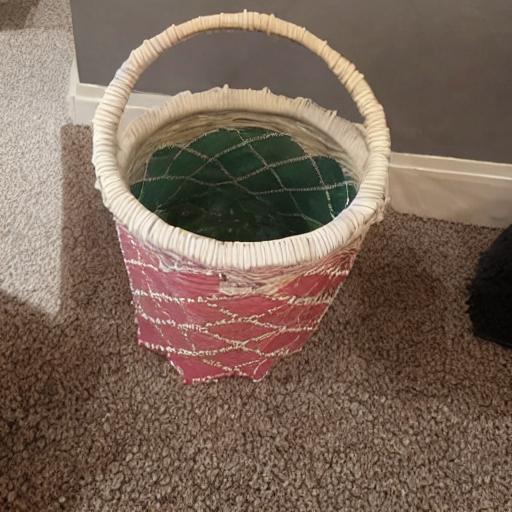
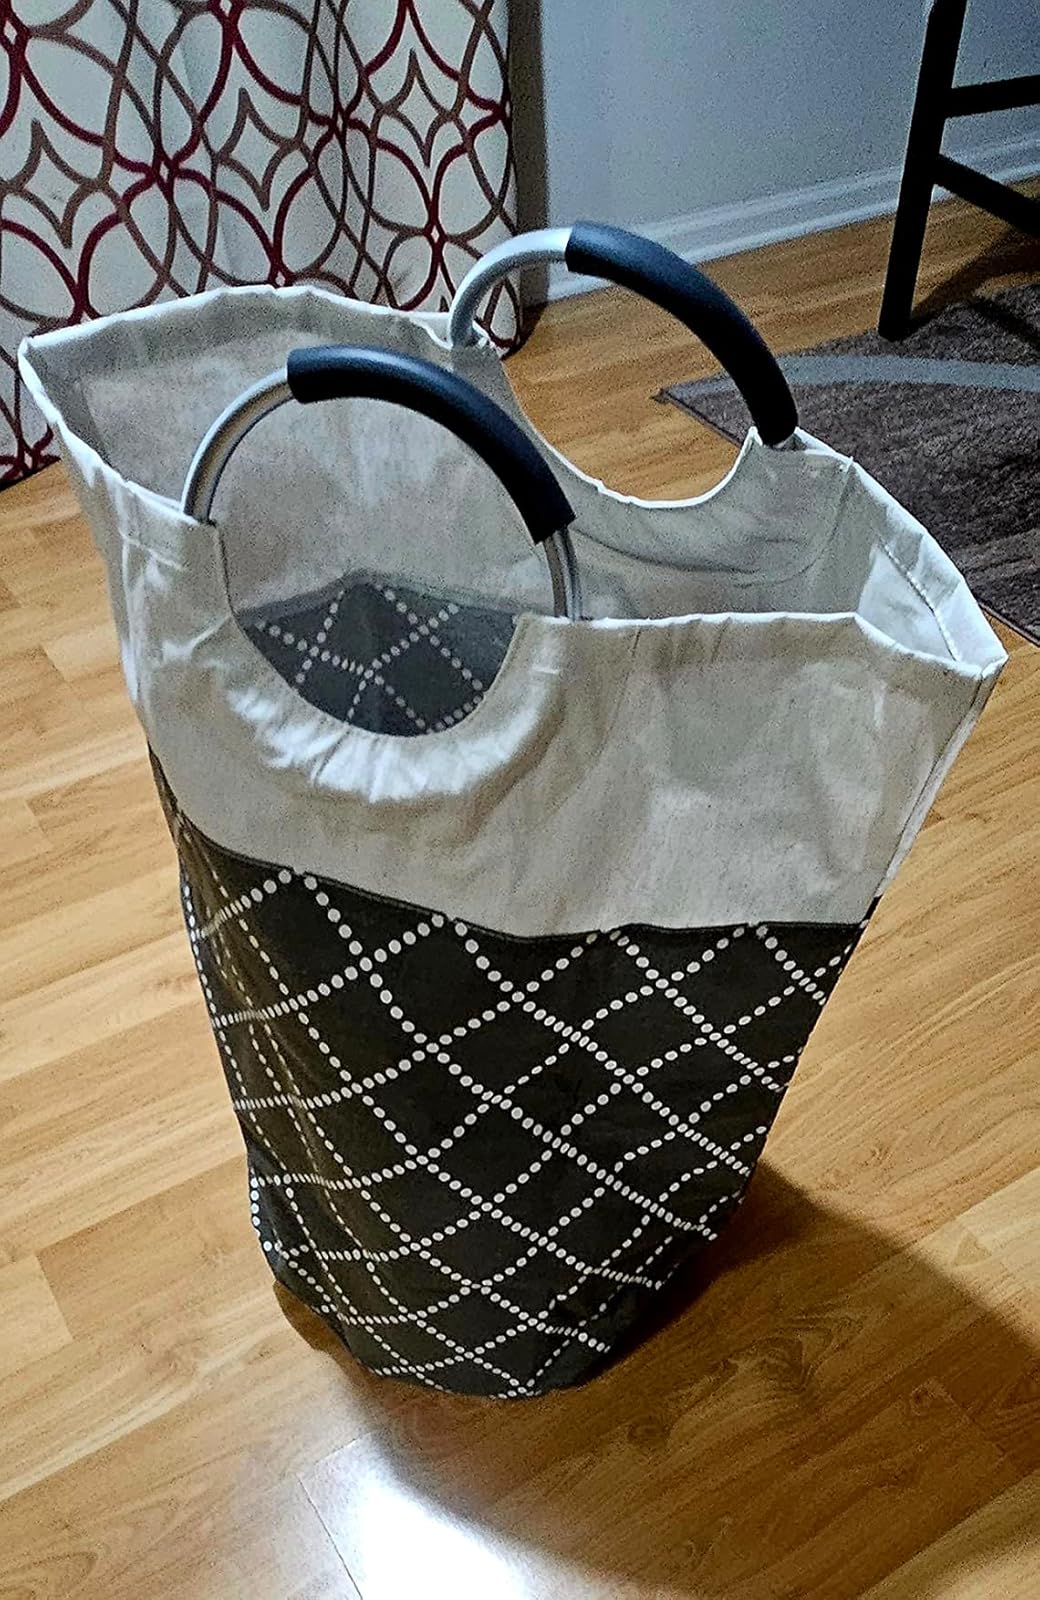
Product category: items_hamper
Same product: no